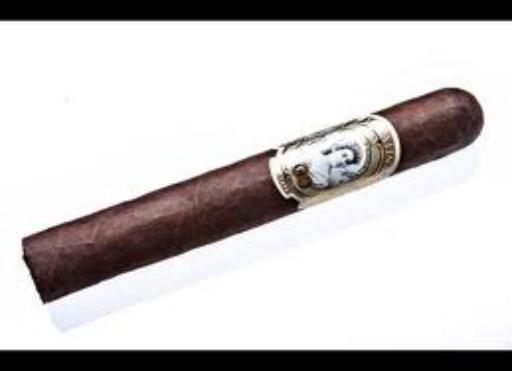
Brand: La Palina
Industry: Necessities